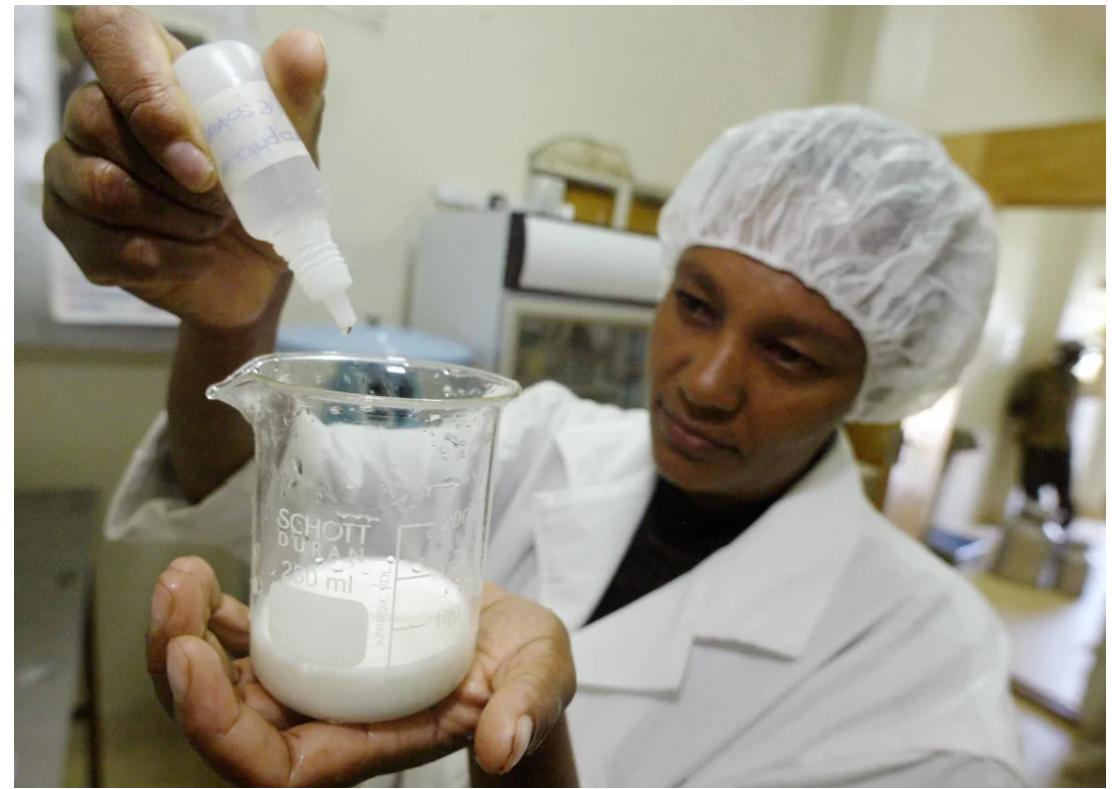
Kuna daktari ambaye amevalia nguo nyeupe na ameshikilia glasi yake mbayo lina vitu nyeupe ndani mwake,anapima anaonekana kupima  hizo dawa kwa matone akimwagia kwenye glasi kubwa ilieko jini hapo kando.